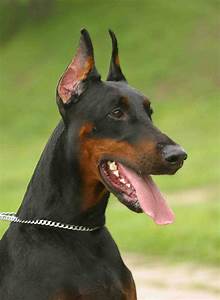
Label: dog